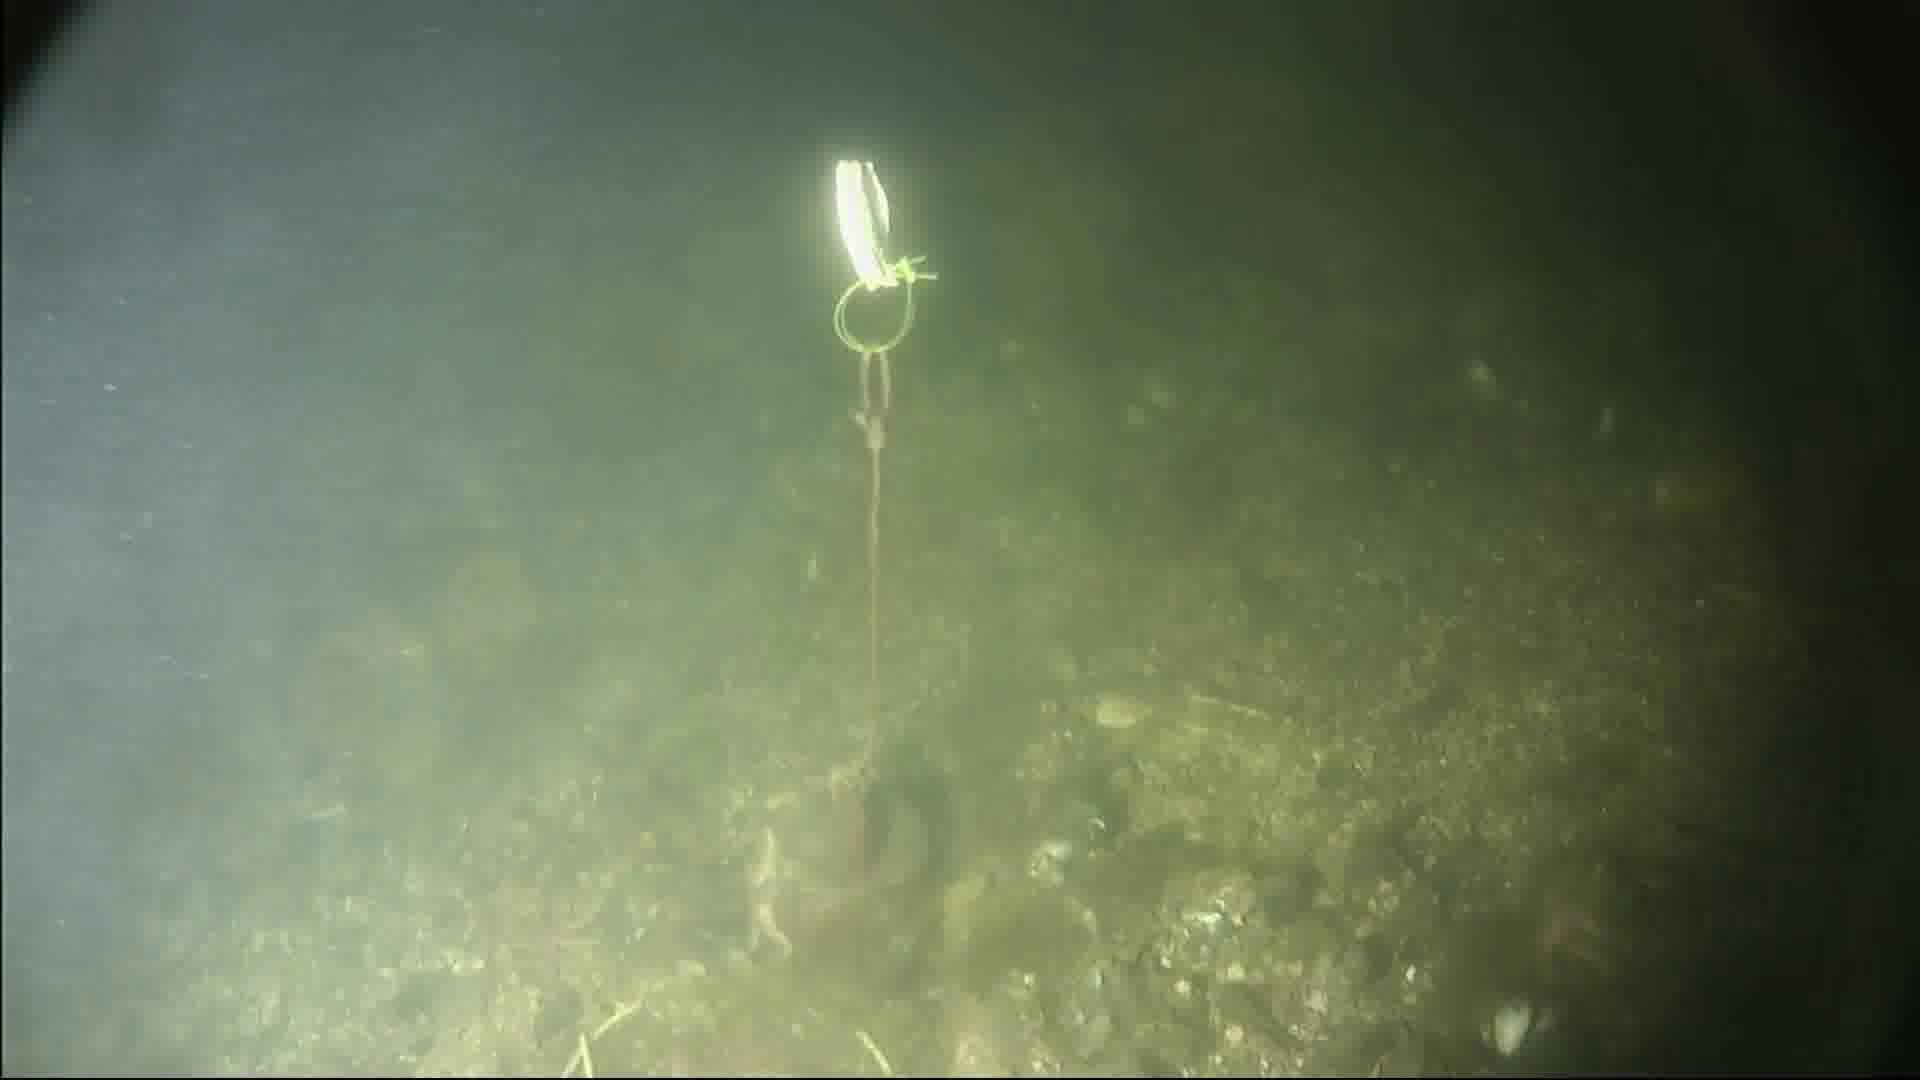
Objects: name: starfish